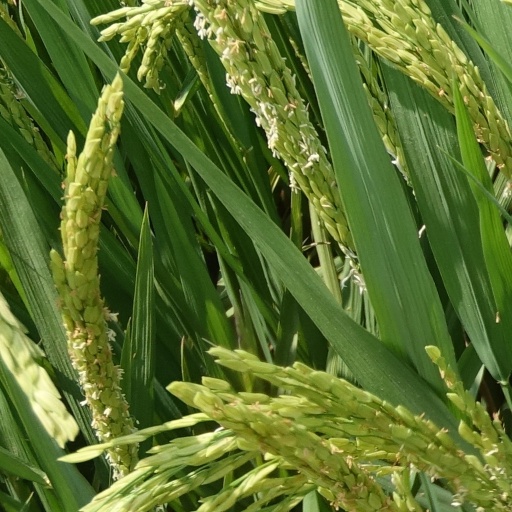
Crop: rice